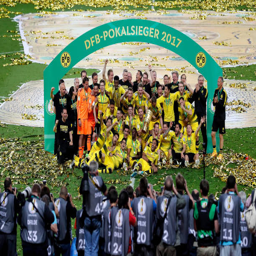
the team celebrates winning football league .